Bussy-le-Repos, Yonne

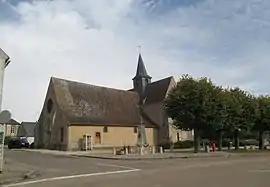
The church in Bussy-le-Repos

Bussy-le-Repos is a commune in the Yonne department in Bourgogne-Franche-Comté in north-central France.